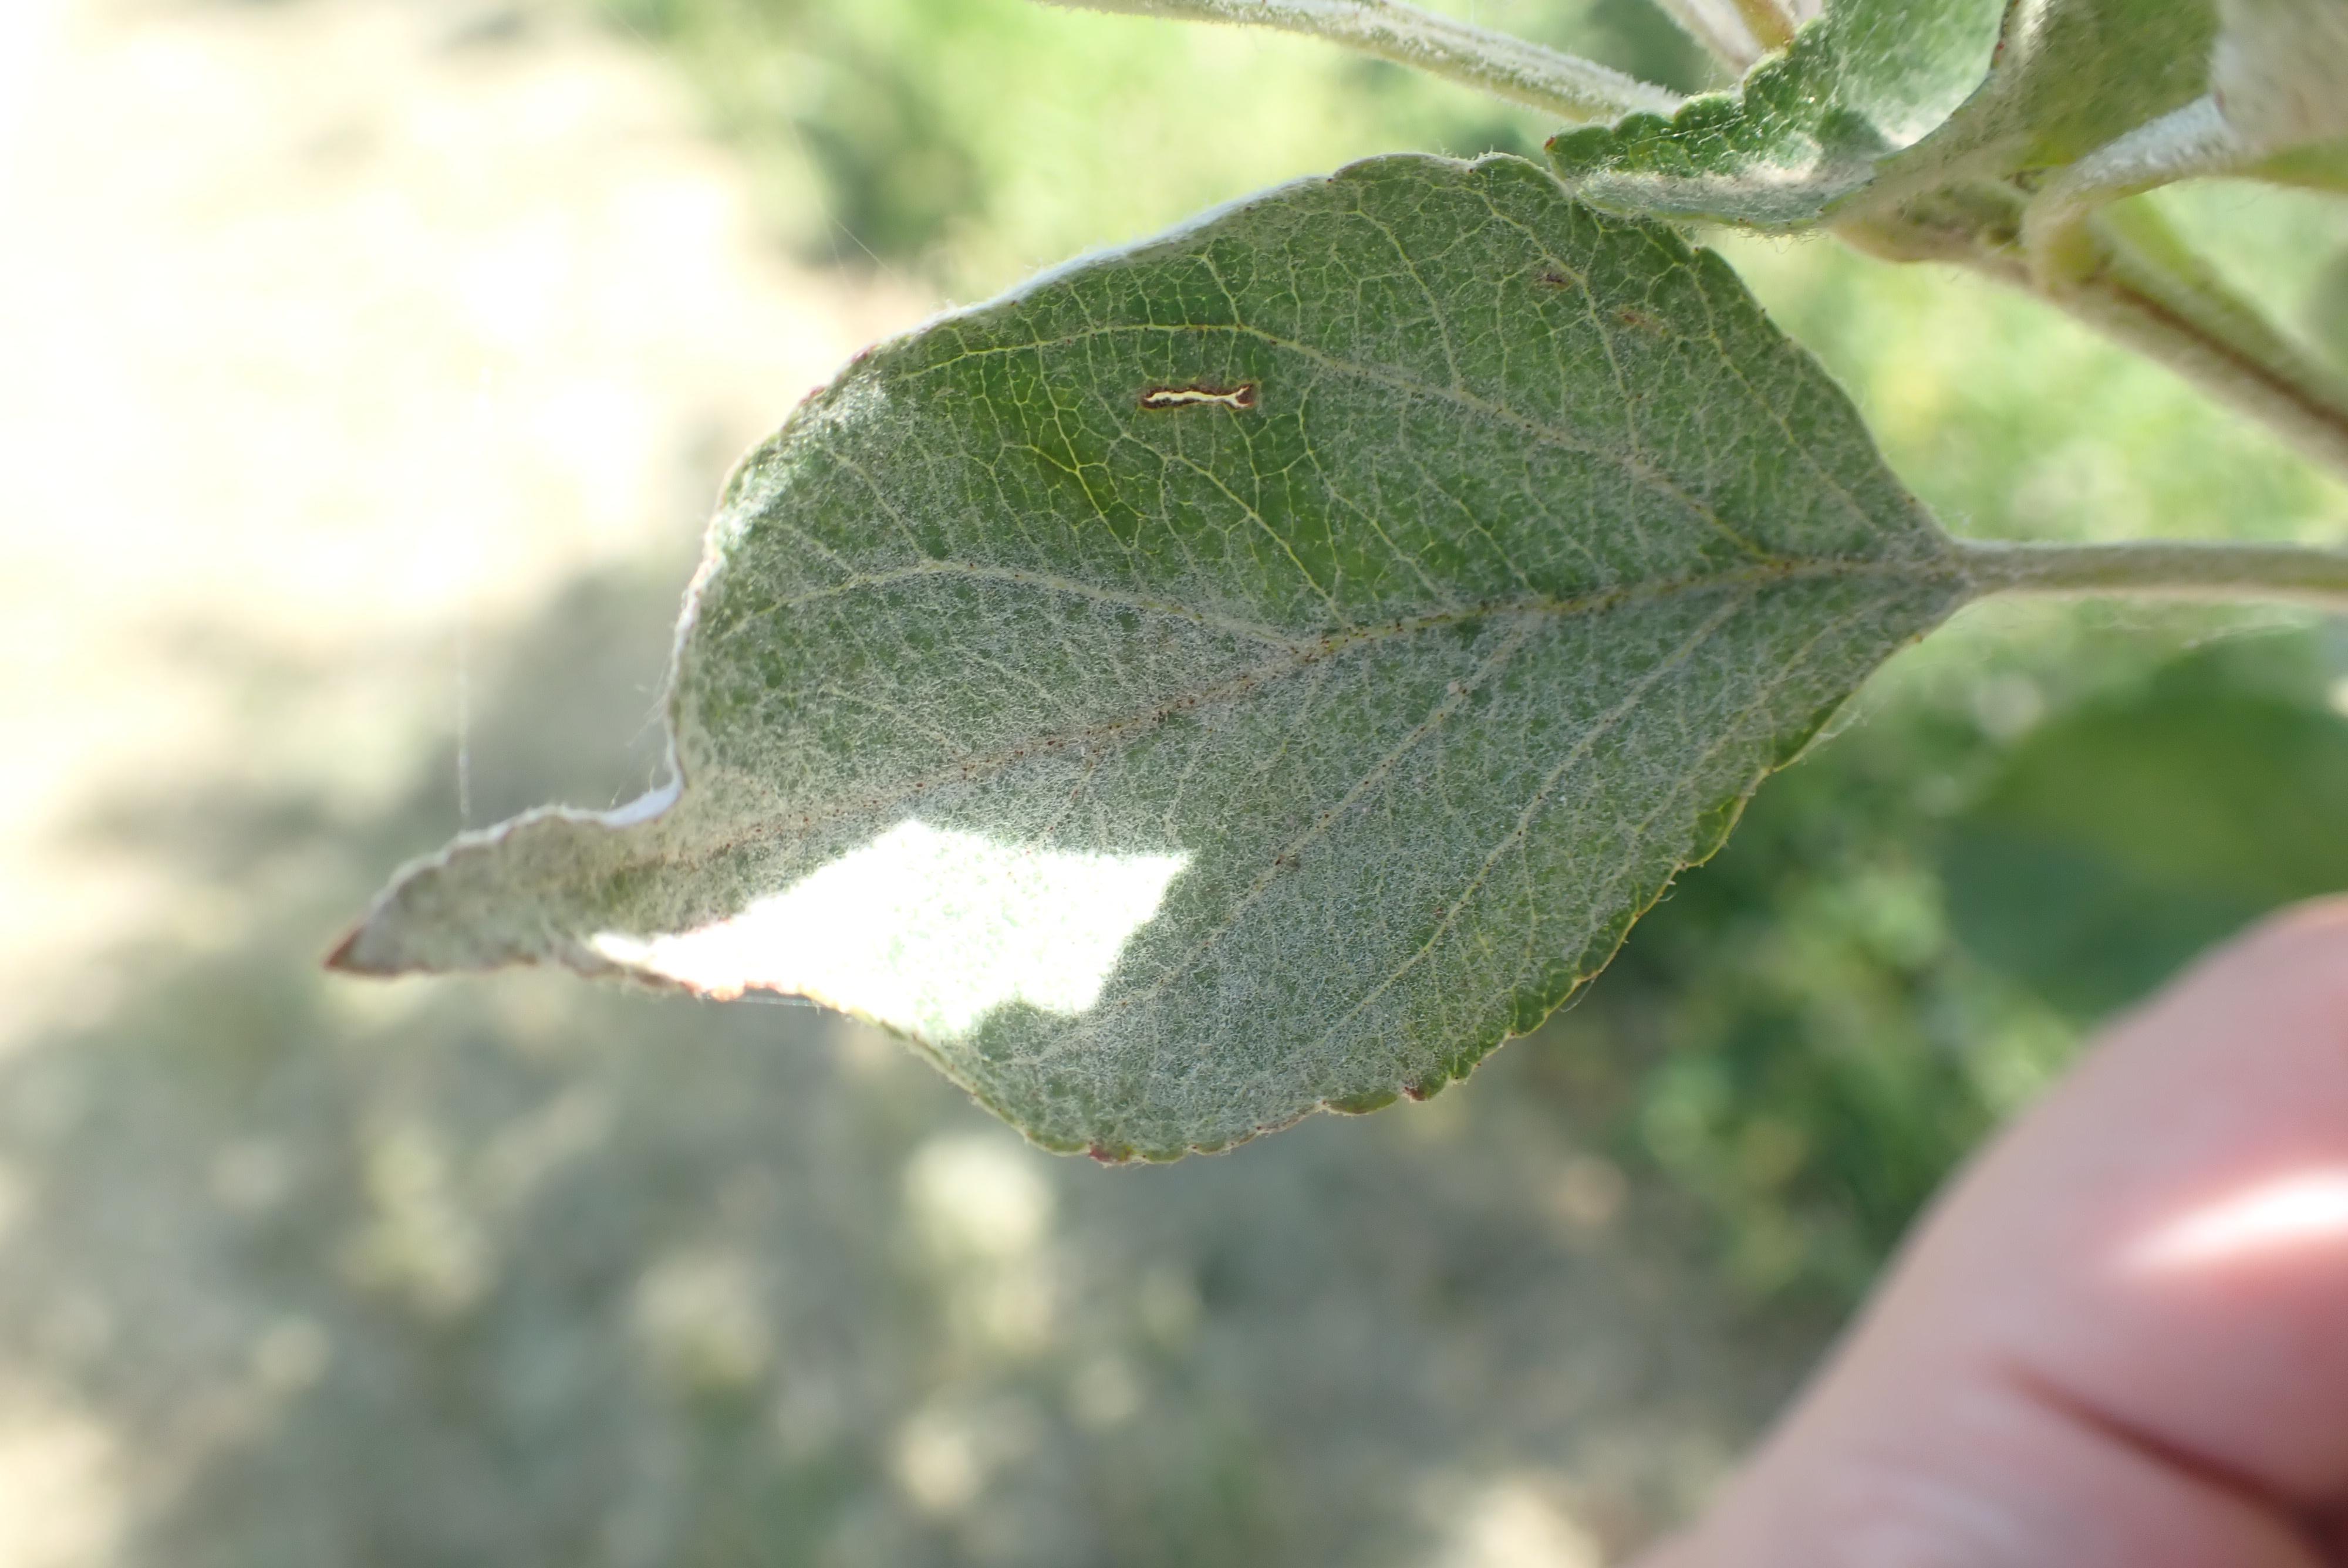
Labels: powdery_mildew